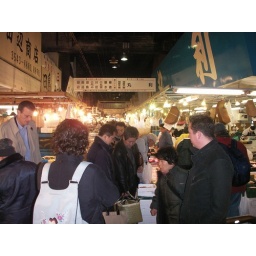
mom and ken in the fish market